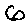
Label: 6